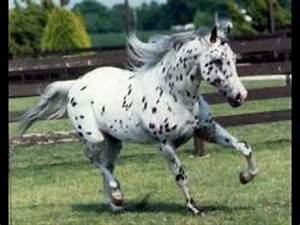
Label: horse